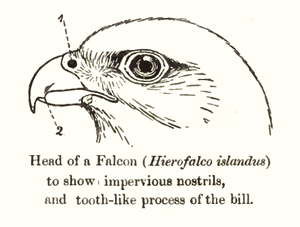
Falkefamilien / Særpræg
Den såkaldte falketand ses som en nedbuling på overnæbbet. Her hos jagtfalk (Falco rusticolus), tidligere kaldet Hierofalco islandus
Falkefamilien indeholder omkring 65 arter af rovfugle udbredt over hele verden. De adskiller sig fra mange andre grupper af rovfugle ved at dræbe deres bytte med næbbet i stedet for med kløerne. Caracaraer er dog ofte ådselædere og har derfor ikke brug for at dræbe byttet.